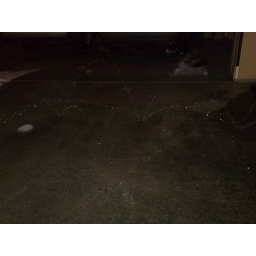
Biggest waste of water ever. Warm water fountains on the street in Echigo, Yuzawa.